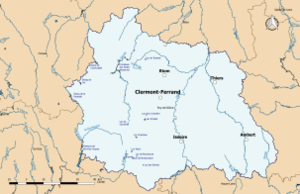
Carte des cours d'eau de longueur supérieure à 50 km dans le département du Puy-de-Dôme (France).
La liste des cours d'eau du Puy-de-Dôme présente les principaux cours d'eau traversant pour tout ou partie le territoire du département français du Puy-de-Dôme dans la région Auvergne-Rhône-Alpes.